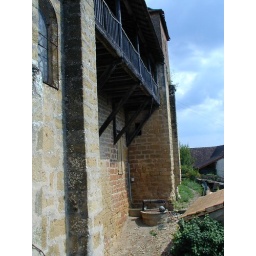
The balcony and well on the fortified manor house in Plazac, Perigord, France.